Jean-Paul Belmondo

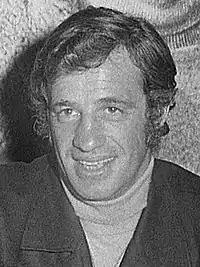
Belmondo in 1971

Belmondo starred in "Consider All Risks" (1960), a gangster story with Lino Ventura. He then played the lead role in Jean-Luc Godard's "Breathless" ("À Bout de Souffle", 1960), which made him a major figure in the French New Wave.